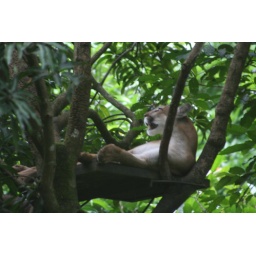
big cat in the tree